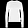
Label: Pullover